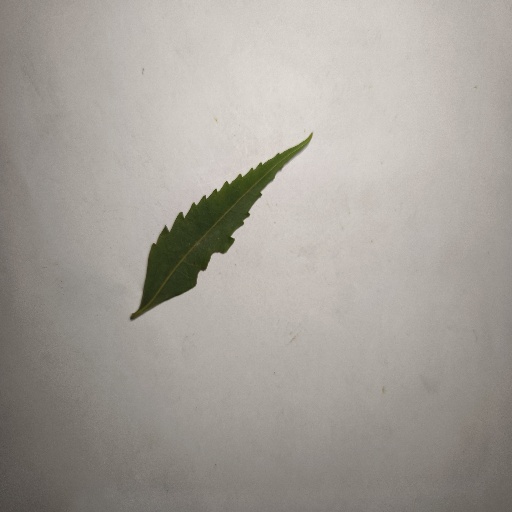
Species: Neem
Leaf condition: Healthy Leaf